Hachette v. Internet Archive

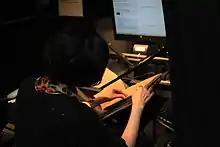
The Internet Archive's practice of scanning and lending books is central to "Hachette v. Internet Archive".

Harvard Law School Professor Lawrence Lessig said that book publishers need to make a profit to serve the public, but the material available to the public should not be limited to what commercial enterprises find profitable. Netflix, for example, offers subscribers access to thousands of movies and television shows but routinely stops offering content for which the demand is too low. That doesn't happen with libraries. Without controlled digital lending, out-of-print books become essentially unavailable to the vast majority of humanity. "We need access to our past, not just the part of our past that is economically or commercially viable."